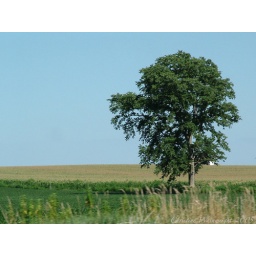
a tree in the middle of a field